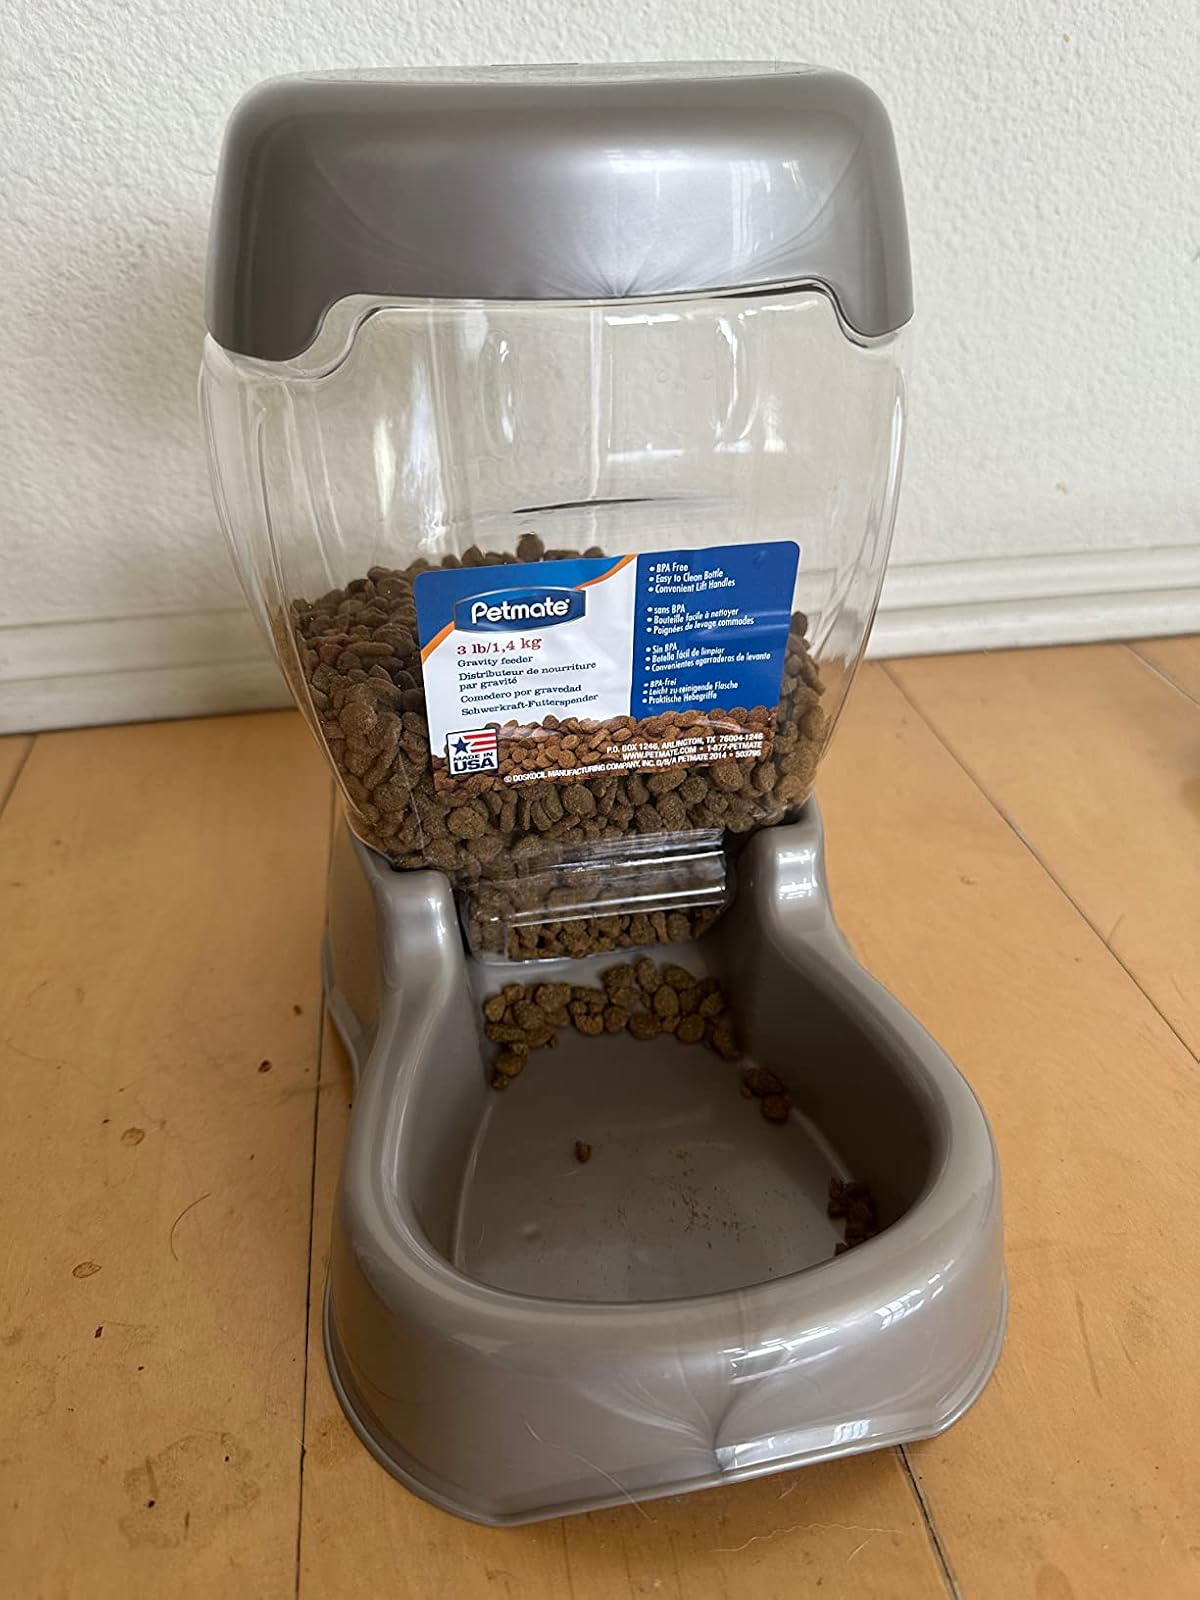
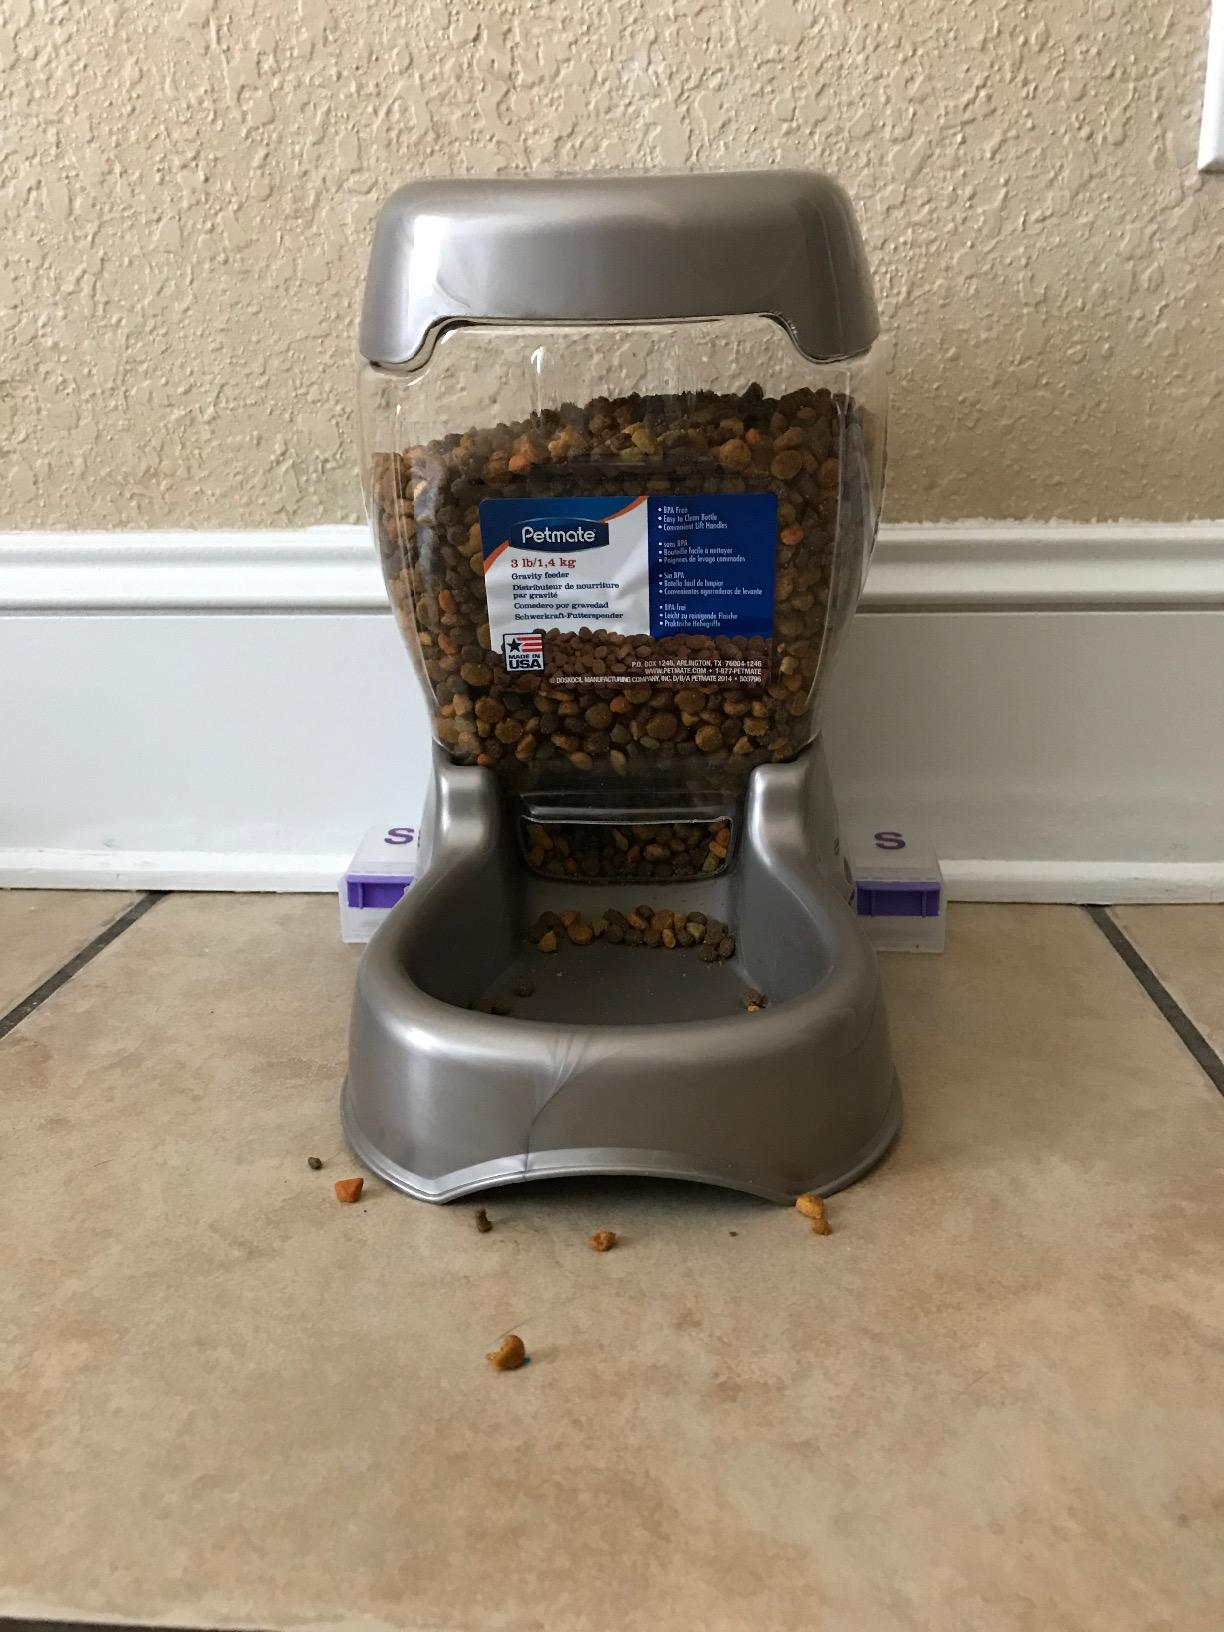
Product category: items_feeder
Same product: yes